List of Hellsing characters

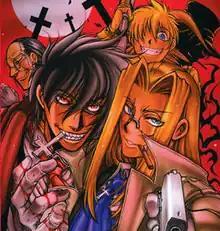
The cast of "Hellsing".

"Hellsing" is a manga series written and illustrated by Kouta Hirano, also adapted as the anime series "Hellsing", the OVA "Hellsing Ultimate". It tells the story of a powerful vampire named Alucard and his battle against supernatural forces in service of the titular Hellsing Organization. The series takes place primarily in a fictitious United Kingdom, which is under attack by the undead forces characterized as a rogue Nazi battalion which survived the end of World War II. Many of the characters in "Hellsing" were based on concepts from Hirano prior works as a freelance manga artist.